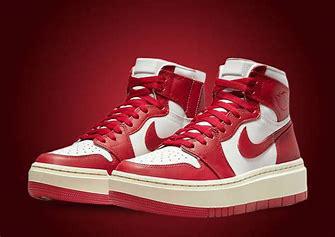
Brand: Jordan
Model: 1 Elevate